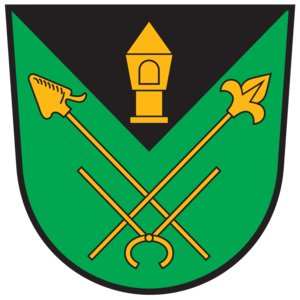
Poggersdorf est une commune autrichienne du district de Klagenfurt-Land en Carinthie au statut spécifique de « commune de marché ».